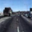
Label: truck